Isinglass (horse)

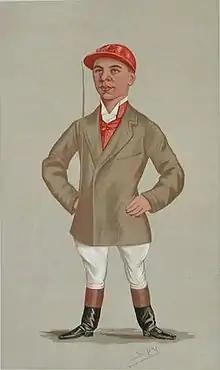
Tommy Loates, Isinglass's regular jockey

Isinglass stayed in training in 1894, but during the first half of the season the racing public's attention was drawn away from him by the achievements of Ladas. Lord Rosebery's three-year-old colt won the 2000 Guineas and the Derby, maintaining an unbeaten record in his first eight races. Isinglass, by contrast, had a series of training problems forcing him to miss an intended run in the Hardwicke Stakes at Royal Ascot.